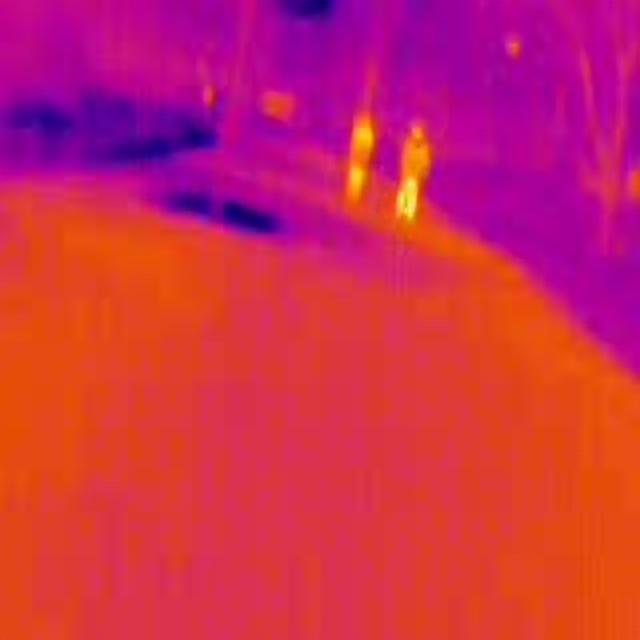
Detected objects:
label: person
label: person